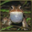
Label: frog